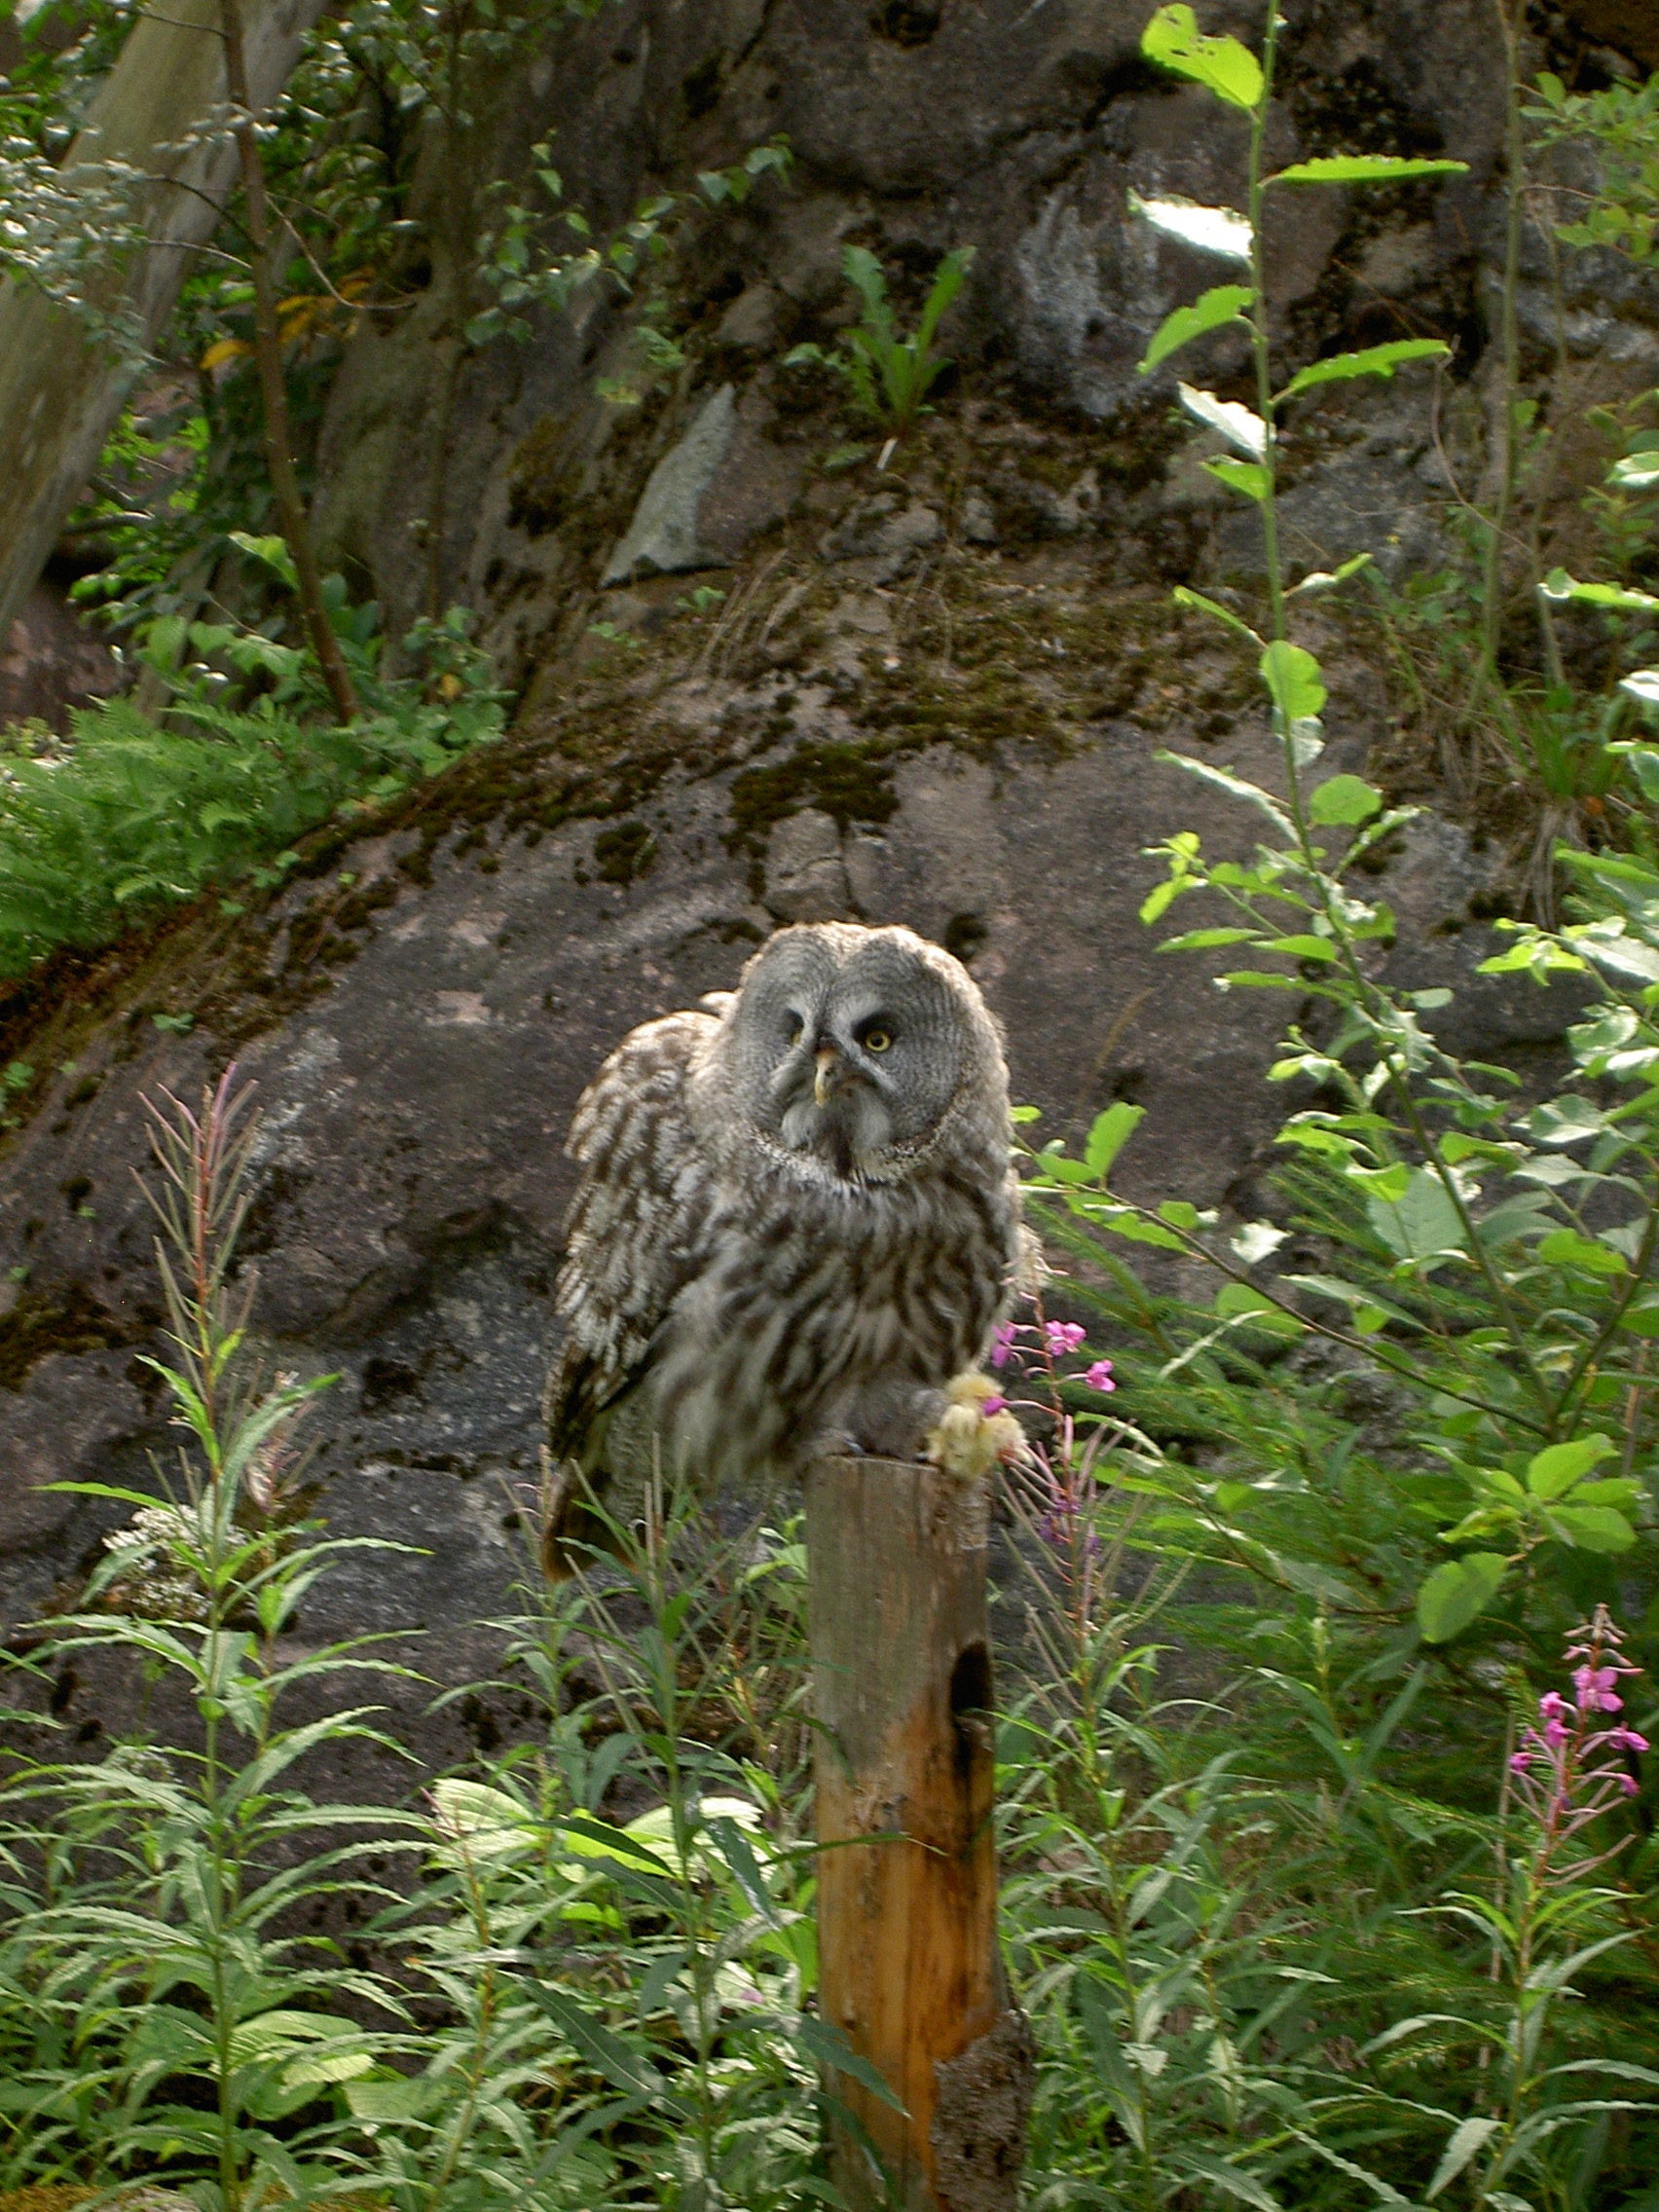
nature, forest, bird, flower, animal, wildlife, zoo, jungle, botany, owl, fauna, bird of prey, rainforest, sweden, woodland, habitat, skansen, natural environment